Ferdinand II of the Two Sicilies

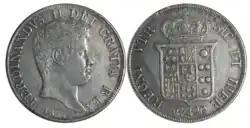
Silver coin: 120 grana Ferdinand II - 1834

In September 1847, violent riots inspired by Liberals broke out in Reggio Calabria and in Messina, which were put down by the military. On 12 January 1848 a rising in Palermo spread throughout the island and served as a spark for the Revolutions of 1848 all over Europe.